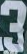
Number: 3